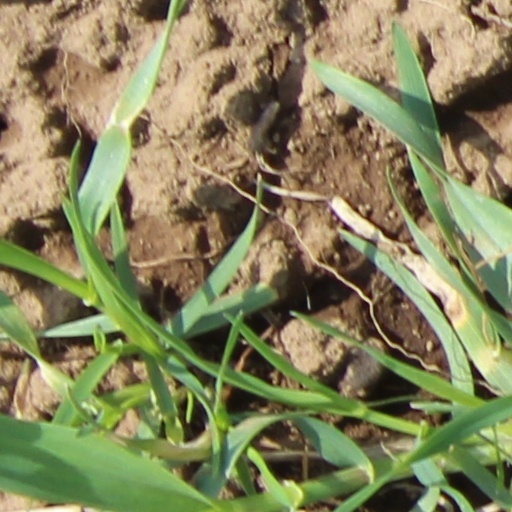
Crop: wheat